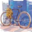
Label: bicycle